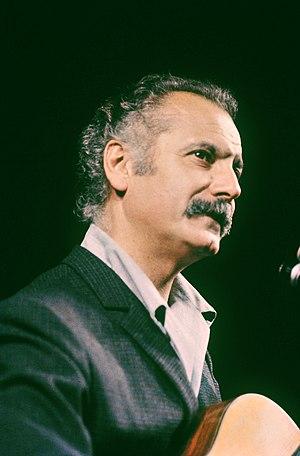
Georges Brassens en concert au Théâtre national populaire, septembre-octobre 1966.
Litteul Kévin est une bande dessinée humoristique française créée par Coyote et publiée aux éditions Fluide glacial de 1993 à 2003 puis aux éditions Le Lombard de 2009 à 2014.
Le Radeau de La Méduse est une peinture à l'huile sur toile, réalisée entre 1818 et 1819 par le peintre et lithographe romantique français Théodore Géricault. Son titre initial, donné par Géricault lors de sa première présentation, est Scène d'un naufrage. Ce tableau, de très grande dimension, représente un épisode tragique de l'histoire de la marine coloniale française : le naufrage de la frégate Méduse. Celle-ci est chargée d'acheminer le matériel administratif, les fonctionnaires et les militaires affectés à ce qui deviendra la colonie du Sénégal. Elle s'est échouée le 2 juillet 1816 sur un banc de sable, un obstacle bien connu des navigateurs situé à une soixantaine de kilomètres des côtes de l'actuelle Mauritanie. Au moins 147 personnes se maintiennent à la surface de l'eau sur un radeau de fortune et seuls quinze embarquent le 17 juillet à bord de L’Argus, un bateau venu les secourir. Cinq personnes meurent peu après leur arrivée à Saint-Louis du Sénégal, après avoir enduré la faim, la déshydratation, la folie et même l'anthropophagie.
Georges Brassens, né à Sète le 22 octobre 1921 et mort à Saint-Gély-du-Fesc le 29 octobre 1981, est un auteur-compositeur-interprète français.